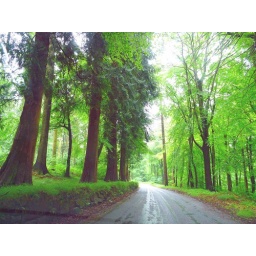
That is a tree in the distance and not a pole